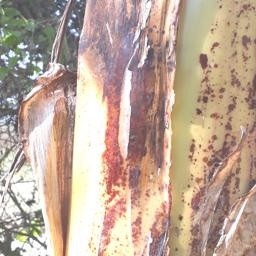
Label: PSEUDOSTEM WEEVIL